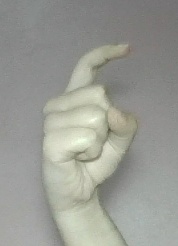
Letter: ra